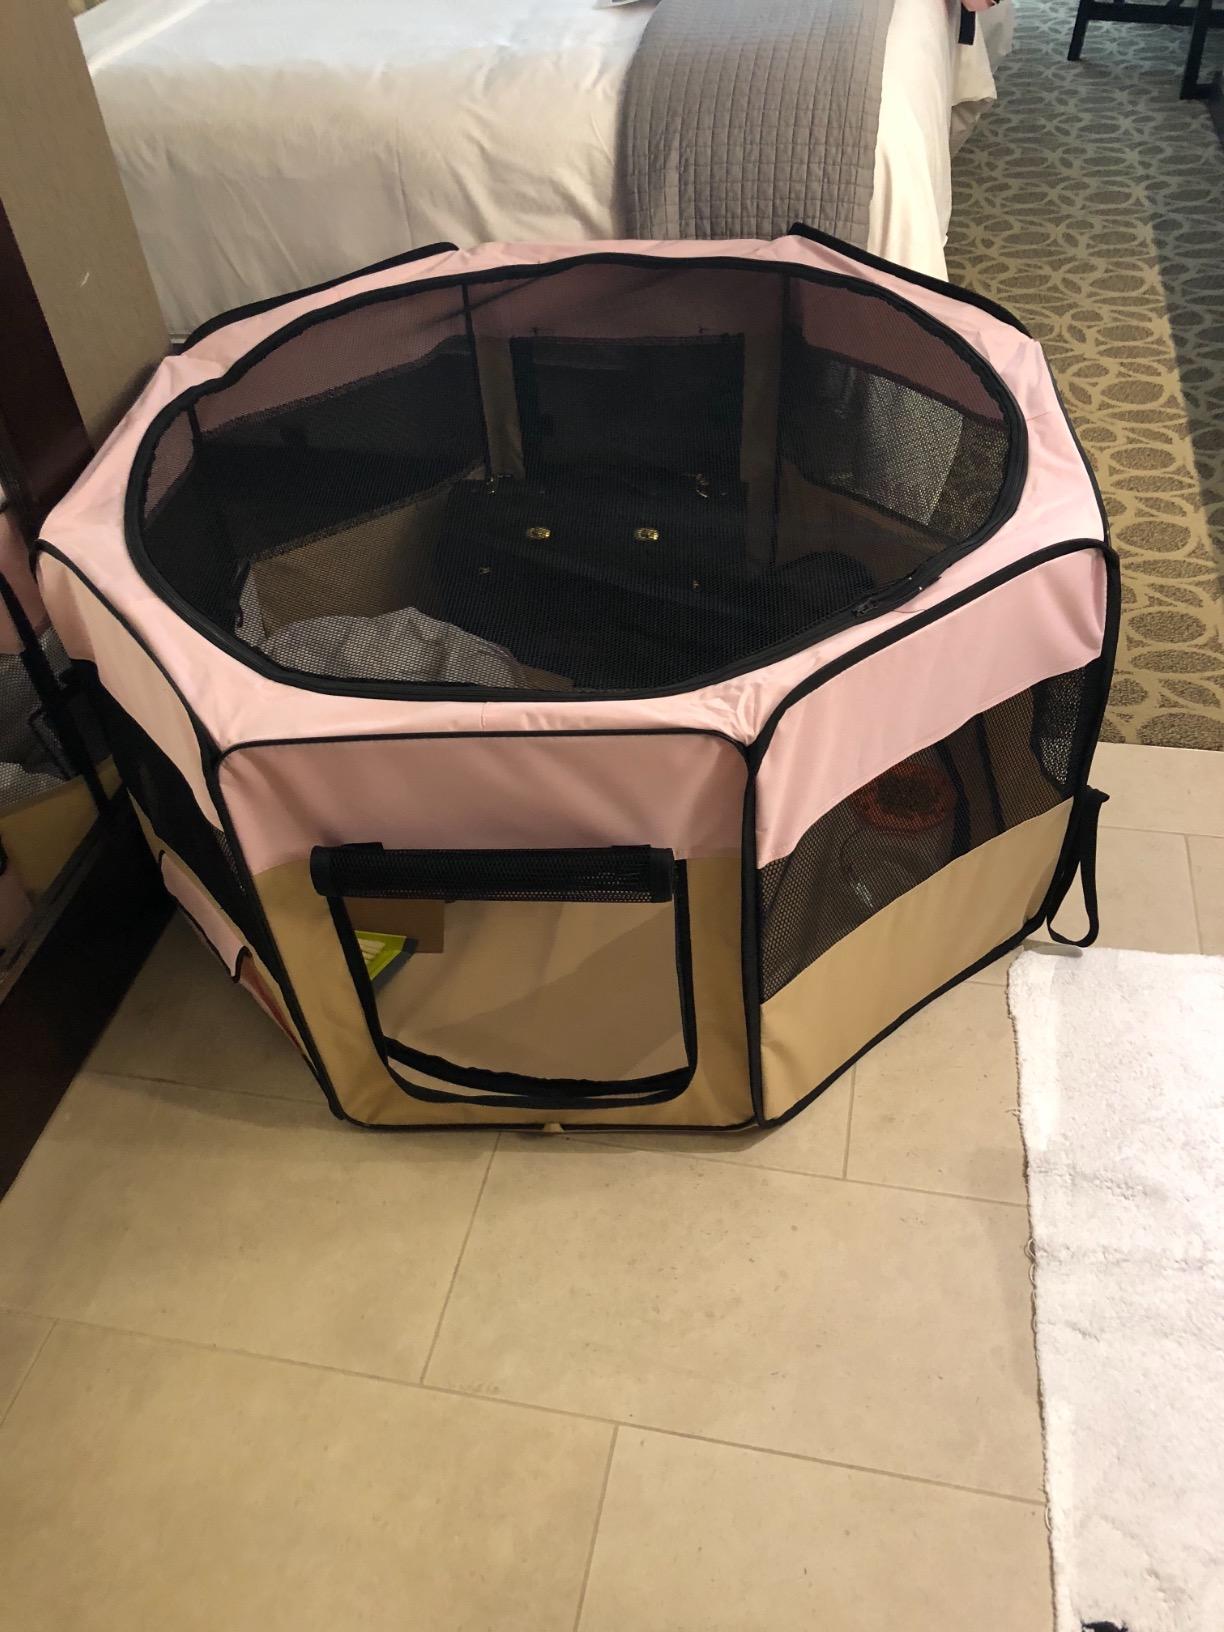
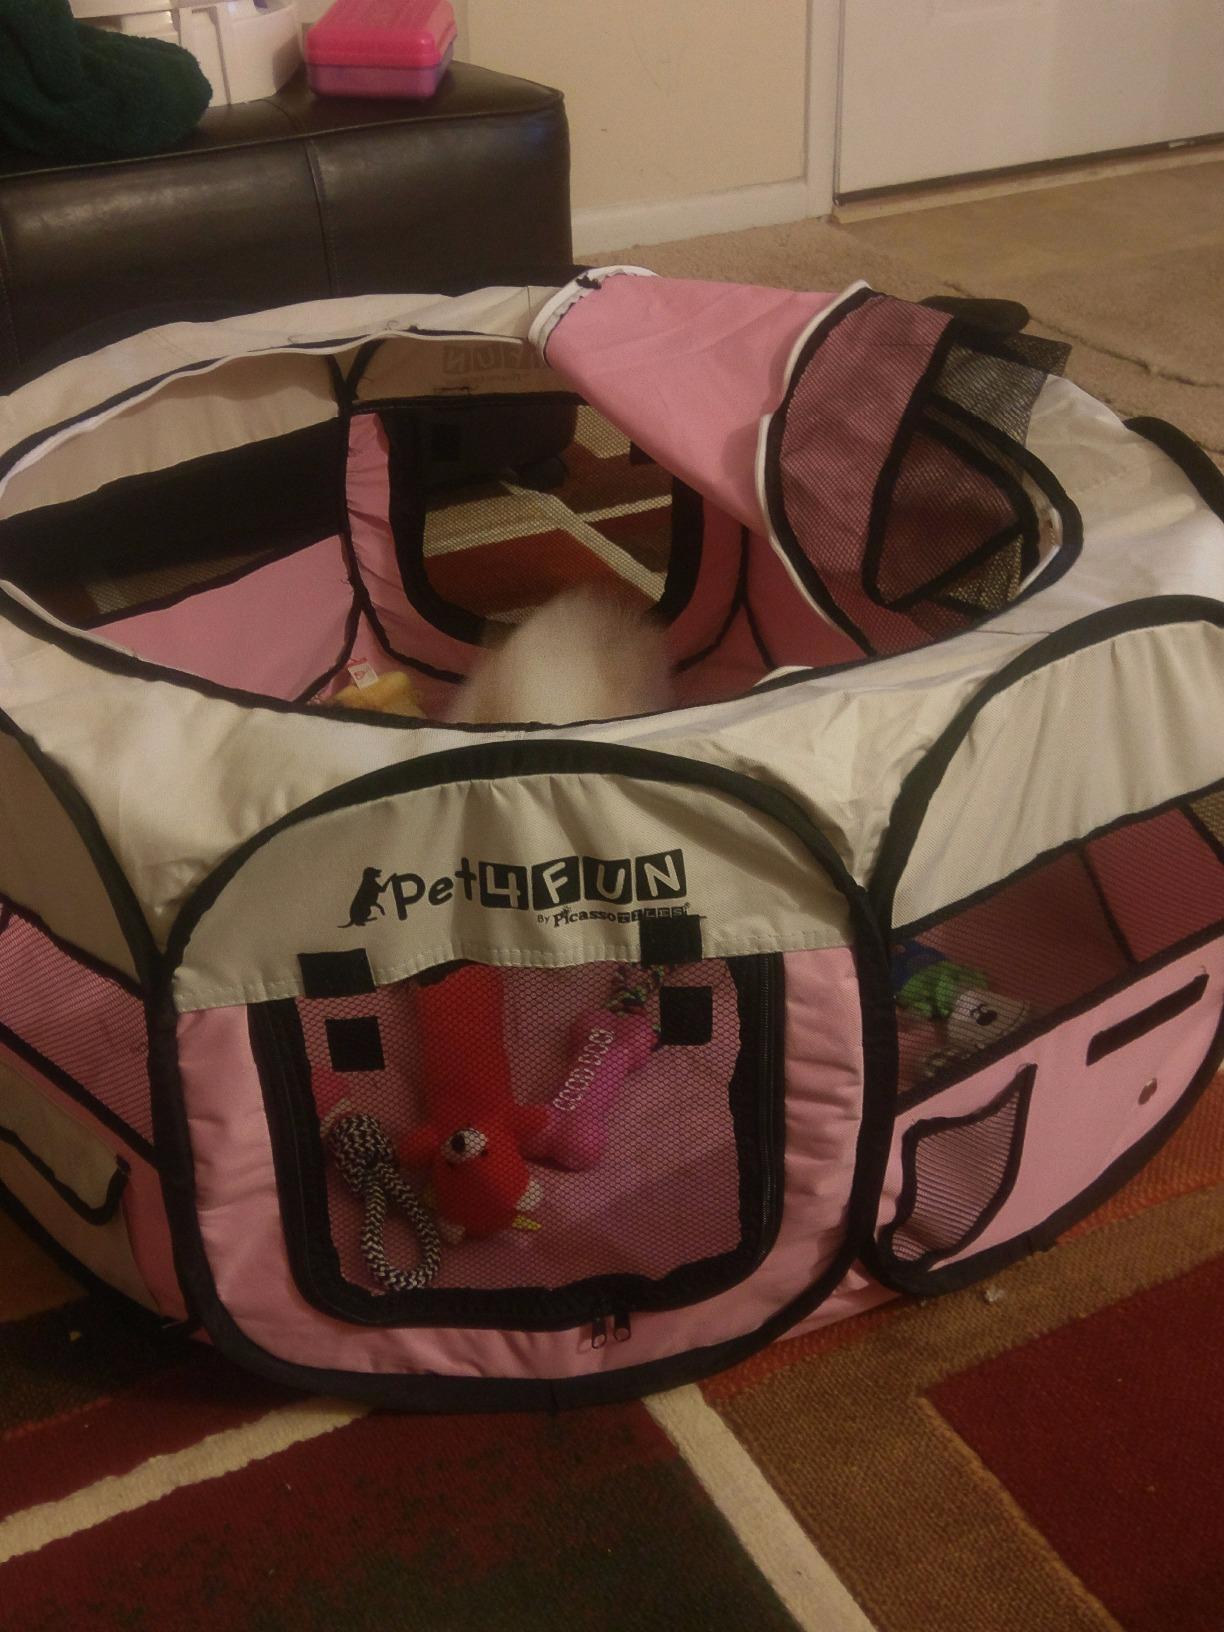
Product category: items_kennel
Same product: no